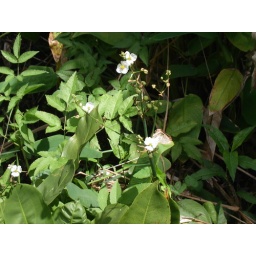
More beautiful wild flowers along the boardwalk. These are quite common in this area - butterflies love them.